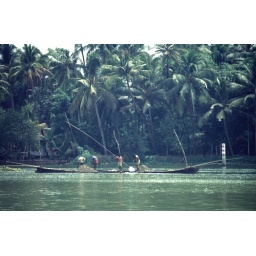
Raising sand from the river bed, near Cochin.